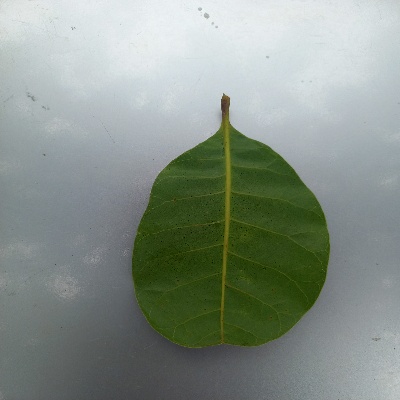
Crop: Cashew
Condition: healthy